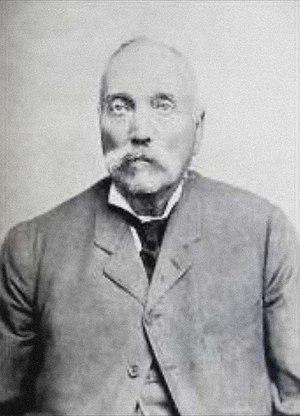
Marthinus Wessel Pretorius est un homme politique d'Afrique du Sud, dernier chef d'État de Potchefstroom entre 1853 et 1856, premier président de la République sud-africaine du Transvaal de 1857 à 1860 puis de nouveau de 1864 à 1871, président de l'État libre d'Orange de 1859 à 1863 et cochef de l'État du Transvaal de 1880 à 1883 en tant que membre du triumvirat exécutif au côté de Paul Kruger et de Piet Joubert. Il est également le fondateur de Pretoria qu'il fit nommer en l'honneur de son père, le voortrekker Andries Pretorius.